Bondage (BDSM)

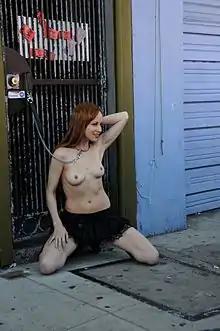
Woman bound outdoor using a dog chain in a "kajira" position, at the Folsom Street Fair

Because of the diversity in its forms, bondage can be divided into various types based on its motivation.